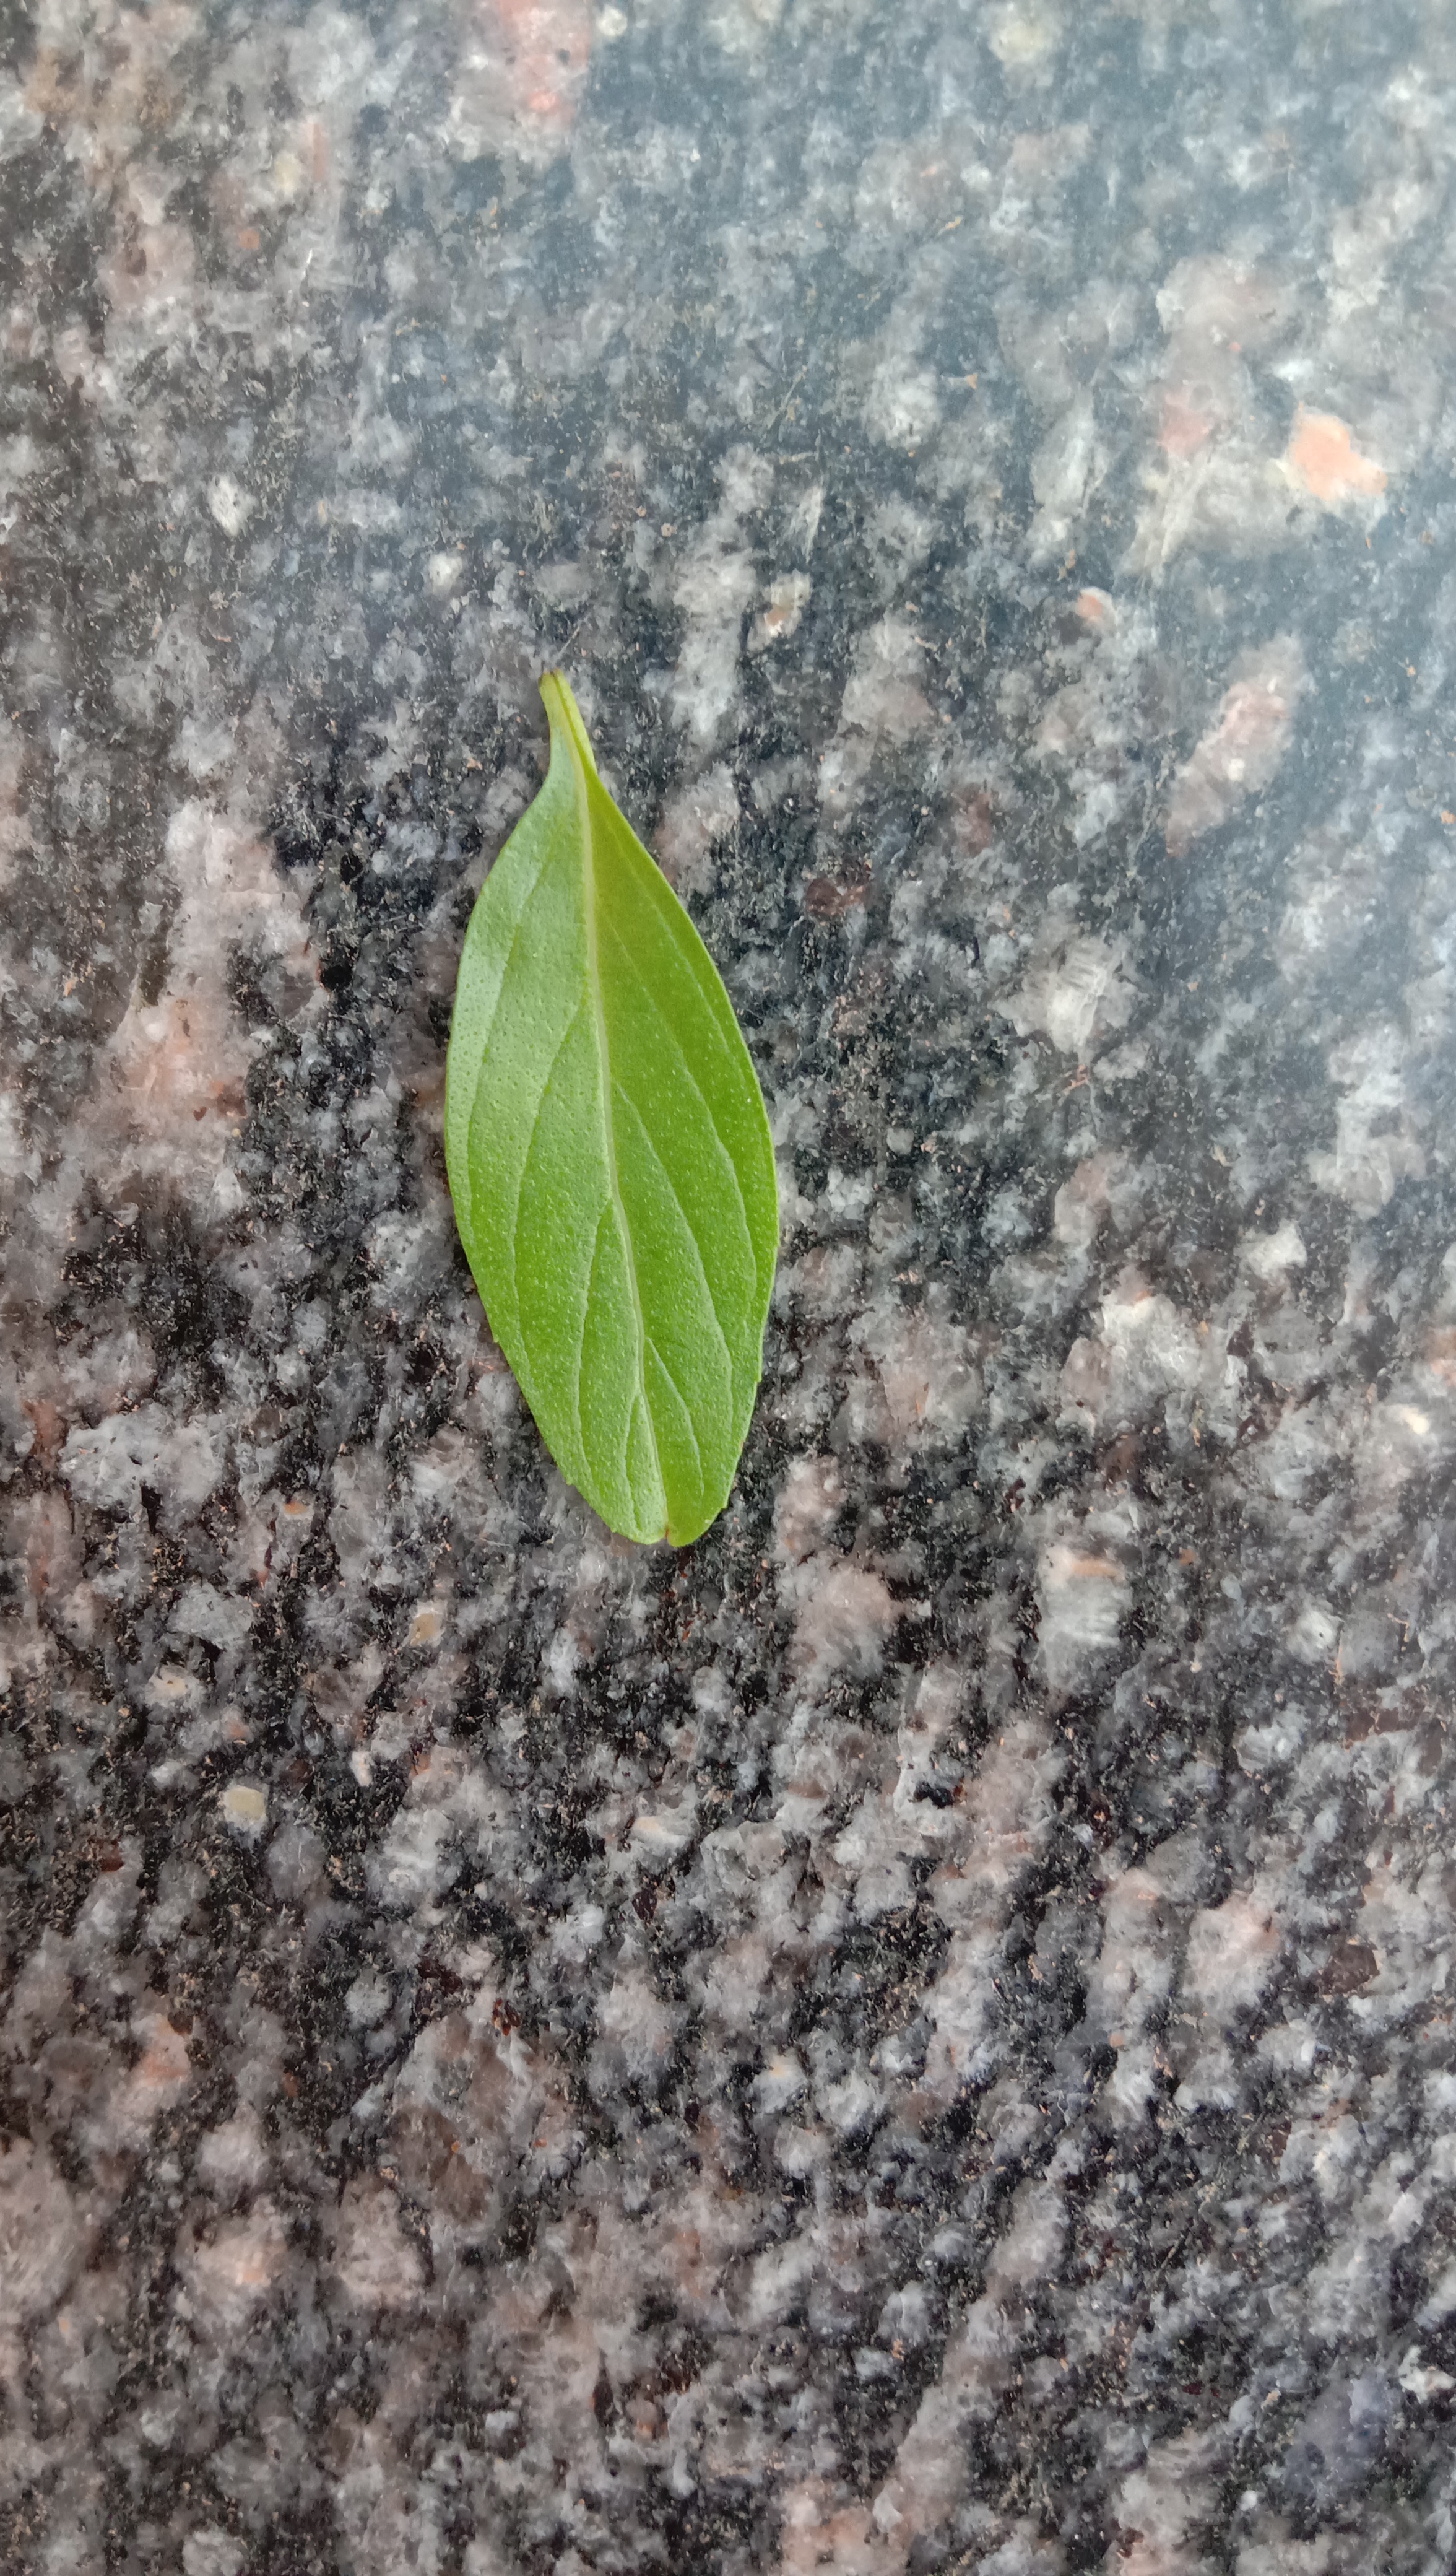
Plant: kamakasturi